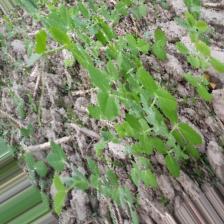
Label: Normal